Liability (song)

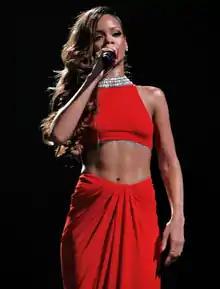
Lorde credits Rihanna's 2016 song "Higher" as inspiration for writing "Liability"

Lorde told a crowd at a secret iHeartRadio concert she held in Los Angeles in August 2017 that "Liability" was inspired by a night she became "overcome with anger and emotion". She walked before ordering an Uber to take her home. She cried as she listened to Rihanna's song "Higher" from her 2016 album "Anti" because of a feeling of "being 'too much' for somebody." Self-proclaimed as her first ballad, Lorde described the songwriting process of "Liability" as "therapeutic" as she felt that she said everything about herself that could hurt her "coming from other people".